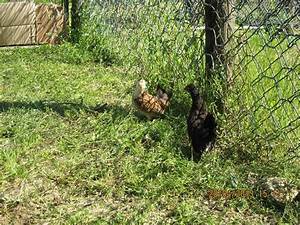
Label: chicken